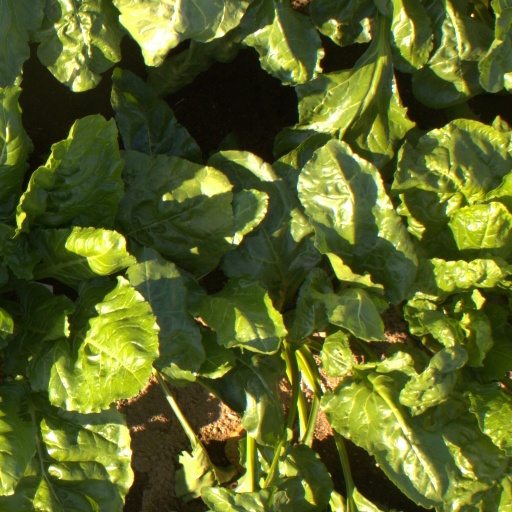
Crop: sugar beet